Santa Rosa (Barcelona Metro)

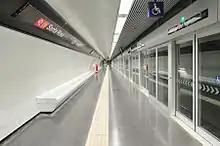
One of the platforms

Santa Rosa is a Barcelona Metro station in Santa Coloma de Gramenet, a suburb of Barcelona (Catalonia, Spain). It's served by L9 (orange line). The station opened in September 2011 in a previously built line section between Fondo and Can Peixauet. Its only entrance is in Avinguda dels Banús at the intersection with Carrer d'Irlanda. Its platforms are 108 metres long and located 44 m. under the street level. The area around the station underwent a refurbishment including a new square.